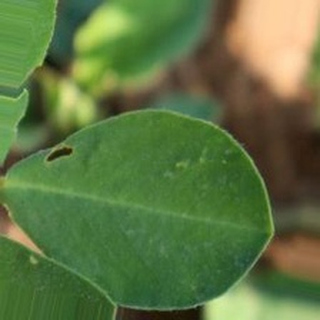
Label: healthy_groundnut